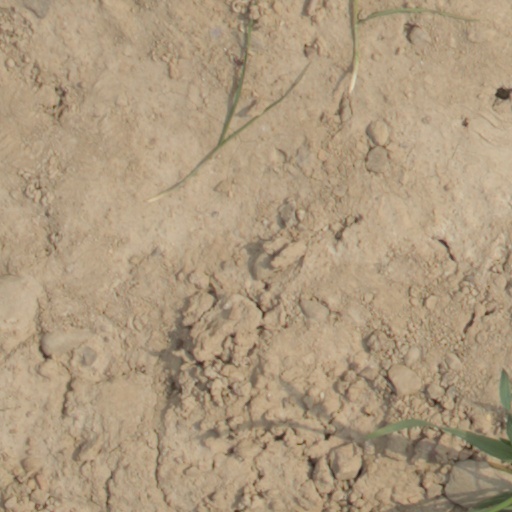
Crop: wheat